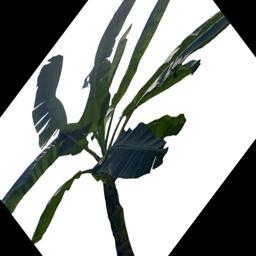
Label: MALBHOG LEAF